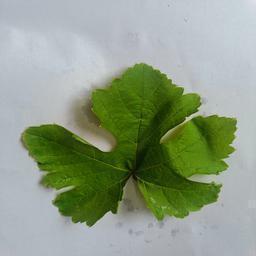
Label: Healthy Leaves